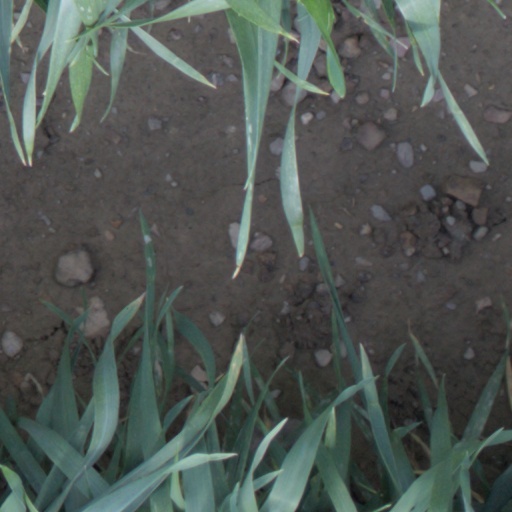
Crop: wheat